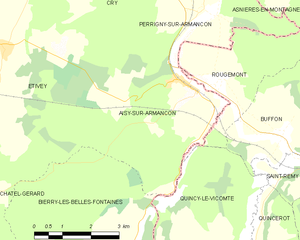
Carte des communes françaises Aisy-sur-Armançon